Edward Kemp (landscape architect)

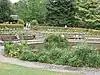
Grosvenor Park, Chester

Edward Kemp (25 September 1817 – 1 March 1891) was an English landscape architect and an author. Together with Joseph Paxton and Edward Milner, Kemp became one of the leaders in the design of parks and gardens during the mid-Victorian era in England.